John Douglas (English architect)

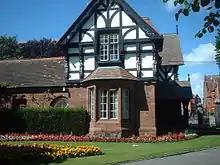
A two-storey house, the lower storey being in sandstone and the upper timber framed and gabled. To the right of the house are the entry gates to the park and in front of it are formal flower beds.

Although the firm where Douglas received his training was in a provincial city in the north of England, it was at the forefront of the Gothic Revival in the country. The Gothic Revival was a reaction against the neoclassical style, which had been popular in the 18th and early 19th centuries, and it incorporated features of the Gothic style of the Middle Ages. Both Edmund Sharpe and E. G. Paley had been influenced by the Cambridge Camden Society and, more specifically, by A. W. N Pugin who believed that "Gothic was the only correct and Christian way to build". Sharpe had also been influenced by Thomas Rickman, and he had written papers on medieval scholarship himself. Paley had been influenced by his brother, Frederick Apthorp Paley, who was enthusiastic about Gothic architecture, and who had also been influenced by Rickman. During the time Douglas was working in Lancaster the firm was responsible for building and restoring churches in Gothic Revival style, one of which was St Wilfrid's Church in the Cheshire village of Davenham, some from Sandiway. Douglas's first church, that of St John the Evangelist at Over, Winsford, was entirely English Gothic in style, more specifically Early Decorated.